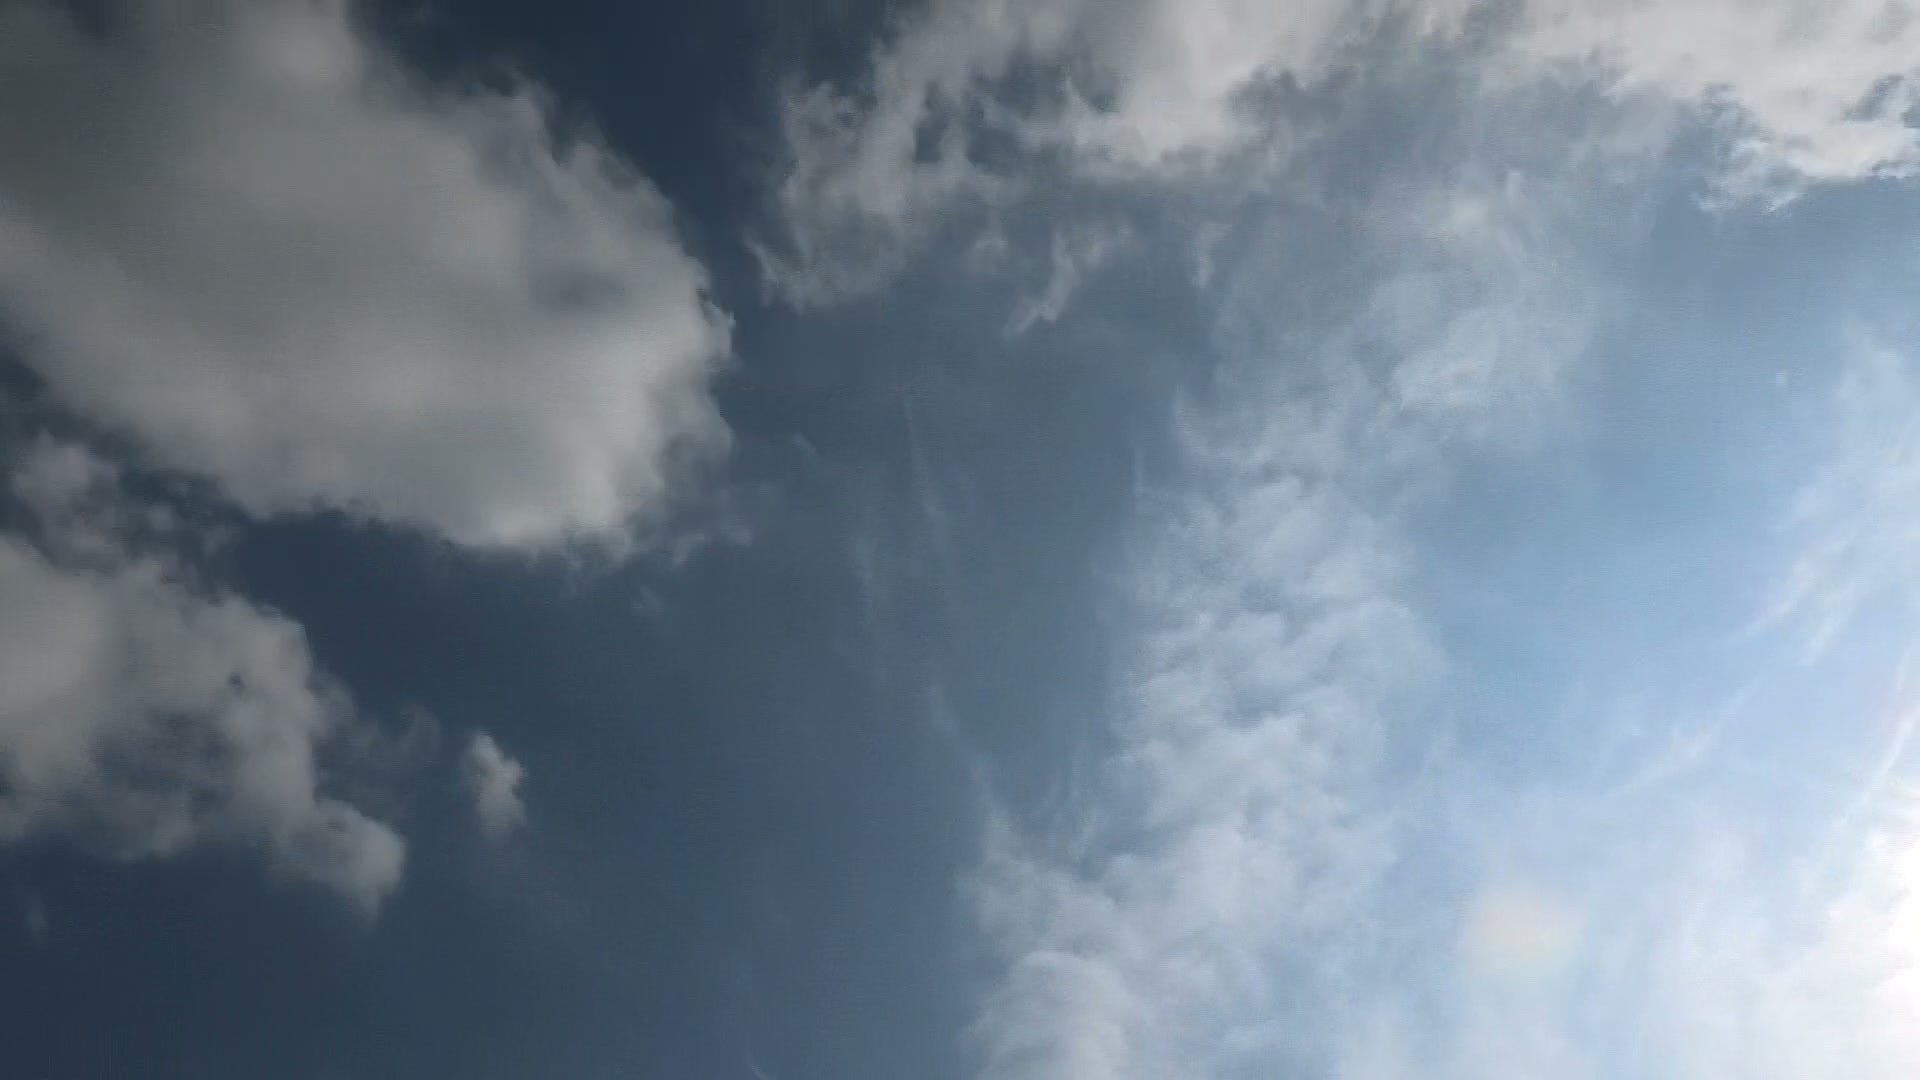
Cloud type: Cumulus